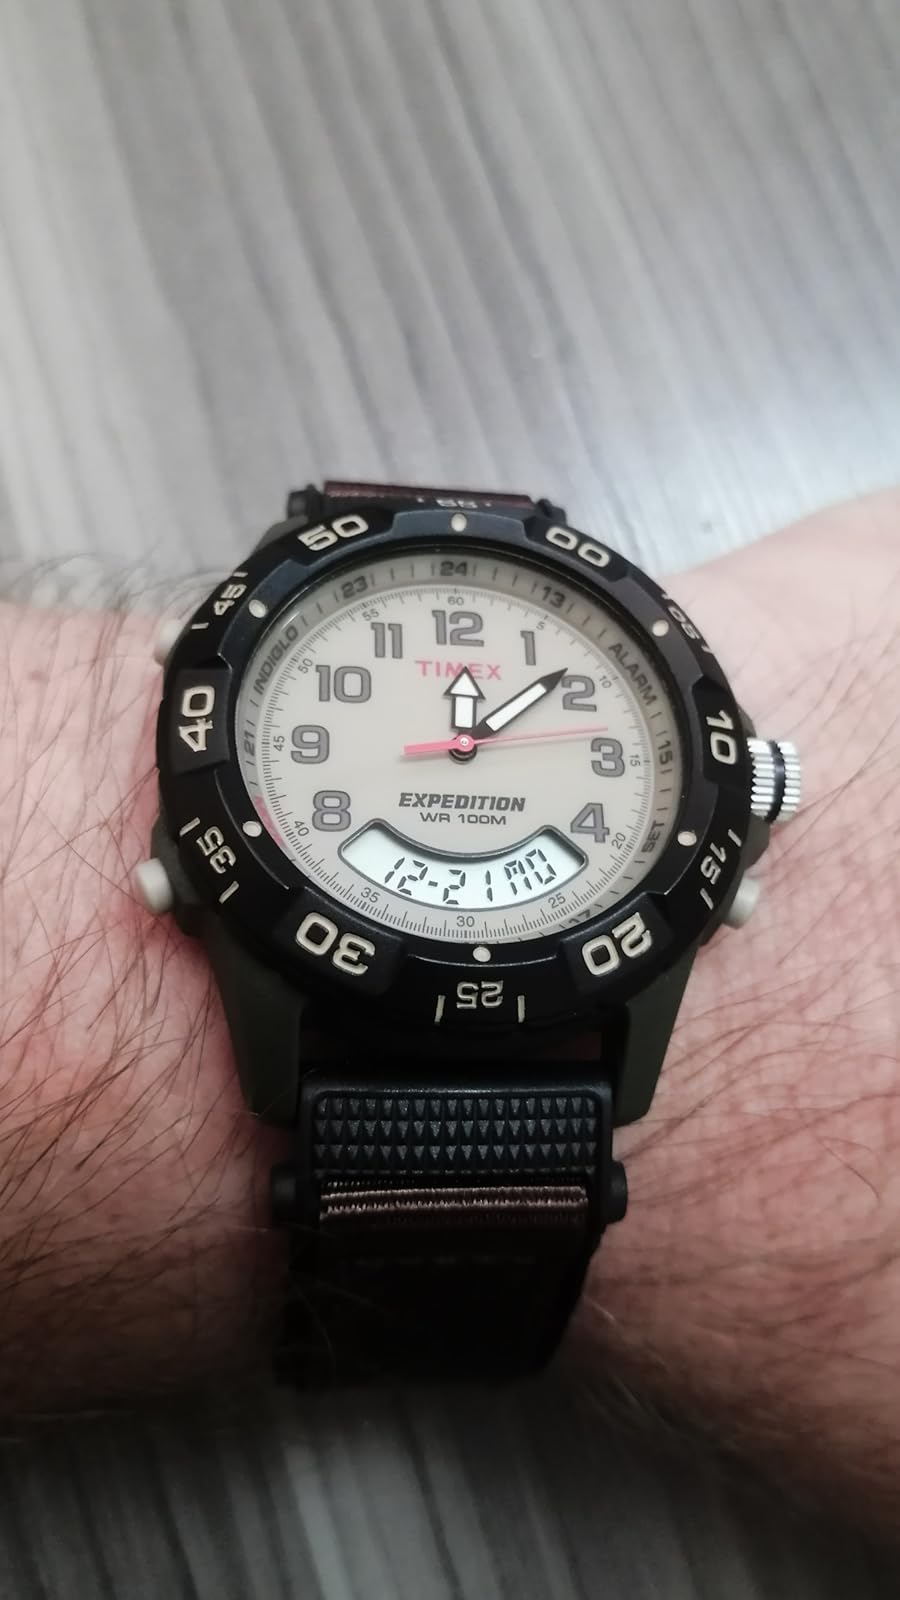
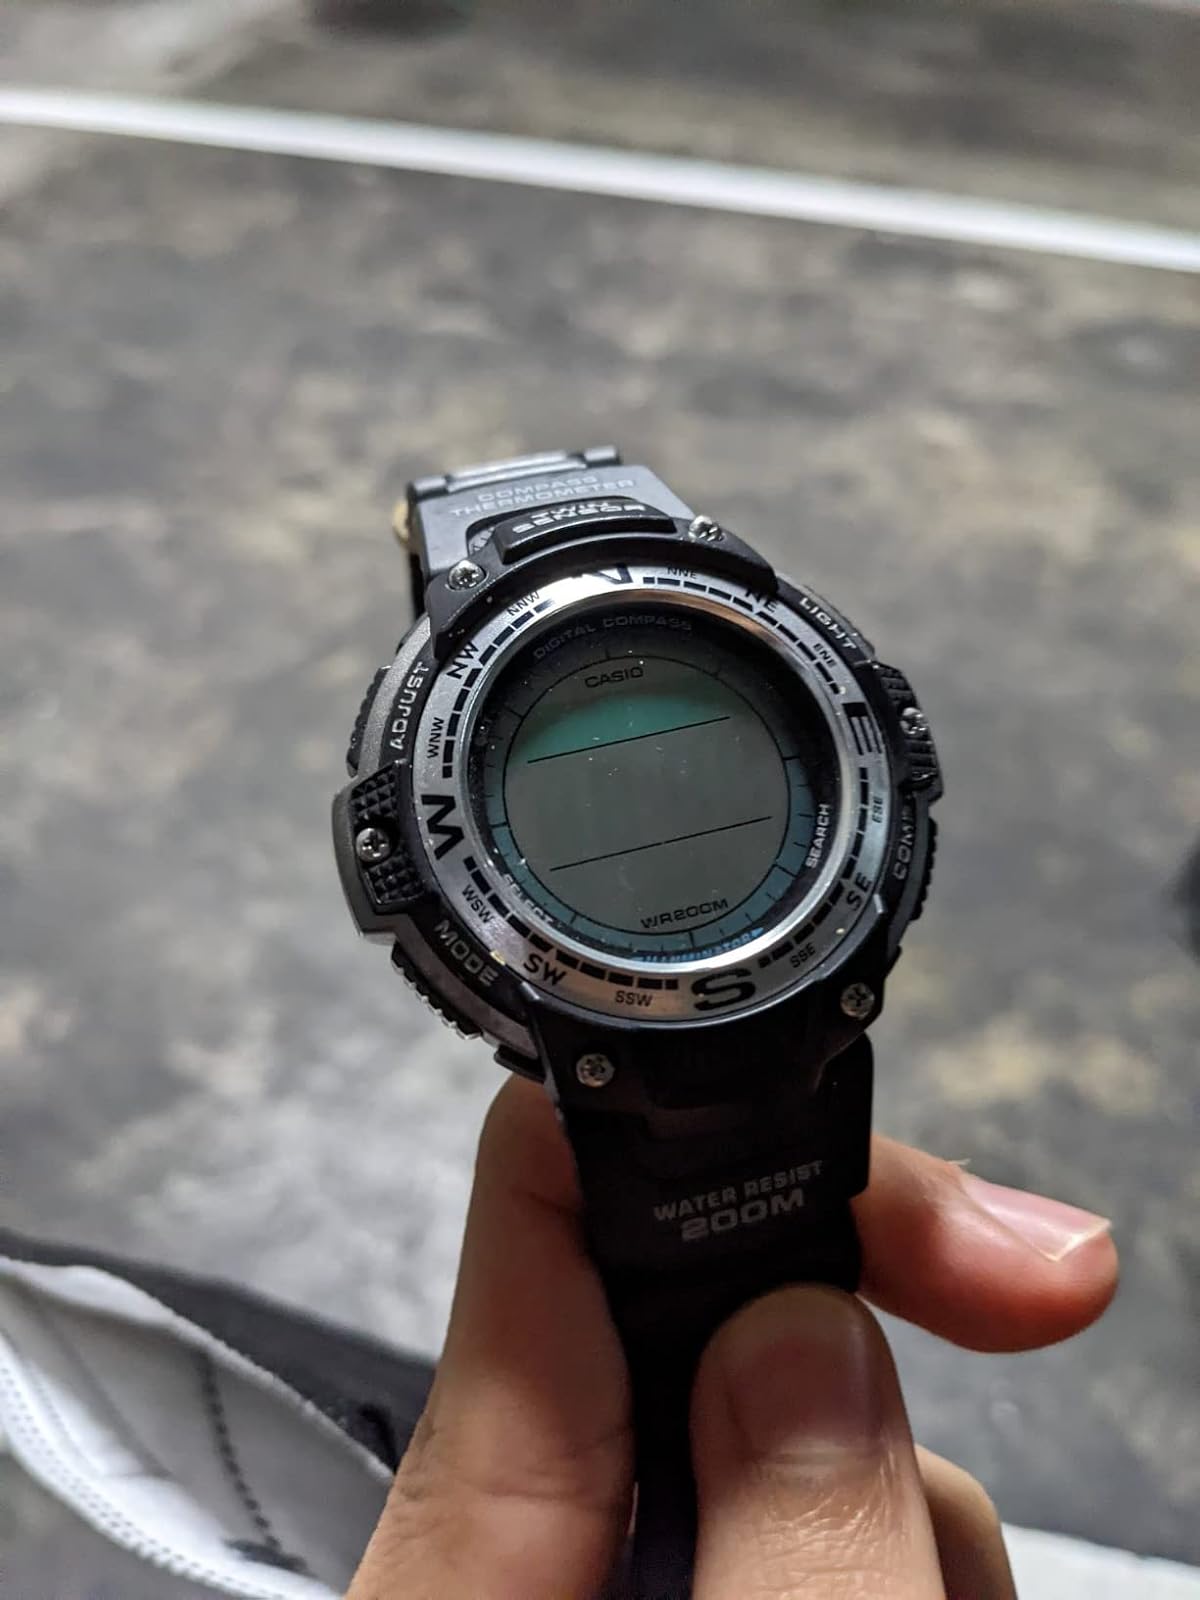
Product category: accessories_watch
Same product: no